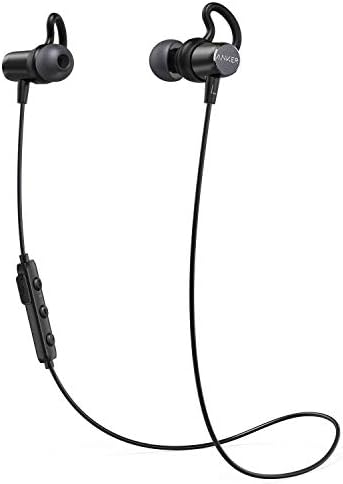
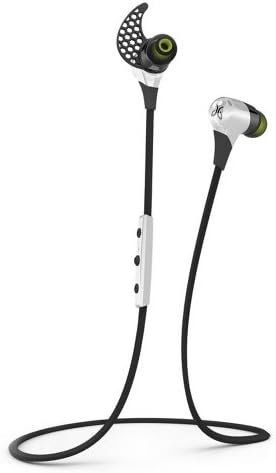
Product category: headphones
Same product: no